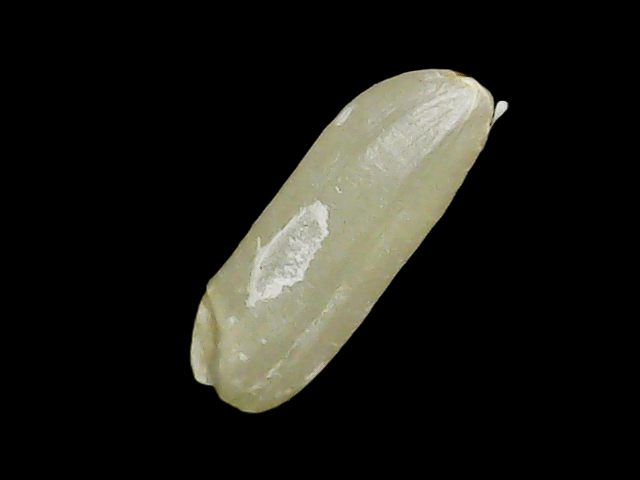
Rice variety: Binadhan26